Ruth Graham

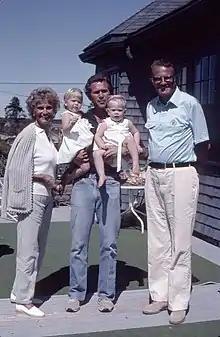
Graham ("left") with her husband ("right") and George W. Bush ("middle") in 1983

Ruth McCue Bell Graham (June 10, 1920 – June 14, 2007) was a Chinese-born American Christian author. She was born in Qingjiang, Jiangsu, Republic of China, the second of five children. Her parents, Virginia Leftwich Bell and L. Nelson Bell, were medical missionaries at the Presbyterian Hospital north of Shanghai. At age 13 she was enrolled in Pyeng Yang Foreign School in Pyongyang, Korea, where she studied for three years. She completed her high school education at Montreat, North Carolina, while her parents were there on furlough. She graduated from Wheaton College in Wheaton, Illinois.